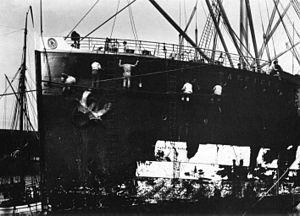
Hambourg
La grève des dockers de Hambourg de 1896/97 est un des conflits de travailleurs les plus importants de l'Empire allemand. Elle commence le 21 novembre 1896, dure onze semaines, implique à son paroxysme près de 17 000 travailleurs, et se termine le 6 février par une défaite totale des grévistes. Cette lutte a des répercussions considérables sur l'économie de Hambourg, et attire l'attention au-delà des frontières. Elle est portée avant tout par des groupes de travailleurs peu organisés syndicalement et aux conditions de travail précaires. Face à eux se tiennent des entrepreneurs bien organisés. Ces événements seront utilisés par les conservateurs et le gouvernement allemand comme prétexte pour tenter une politique encore plus répressive contre la social-démocratie via un projet de loi autorisant le recours aux travaux forcés.